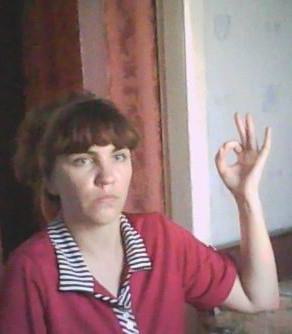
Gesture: ok